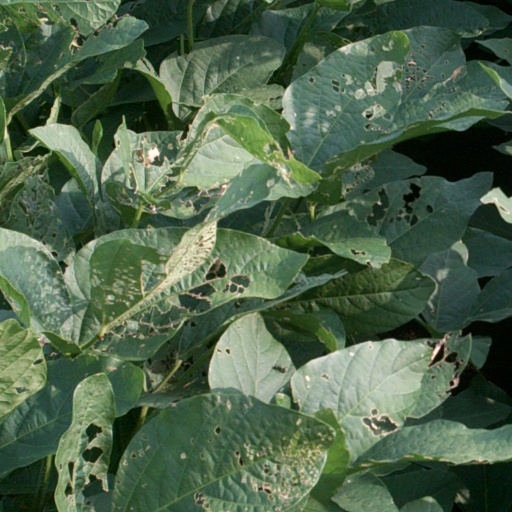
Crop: soybean